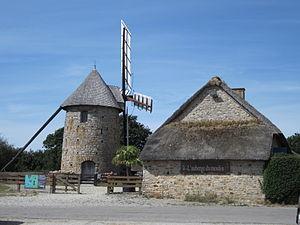
Fierville-les-Mines, Manche
Fierville-les-Mines est une commune française, située sur la Côte des Isles dans le département de la Manche en région Normandie, peuplée de 339 habitants.